Craniofacial regeneration

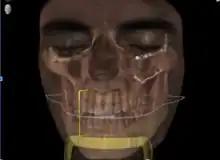
Same patient as above. Follow up image 6 months post reconstructive surgery. Titanium screws and plates were inserted to help hold bones in place.

Treacher Collins syndrome is a rare autosomal dominant condition. Symptoms usually include downward-slanting palpebral fissures and hypoplasia of the zygomatic arches. Patients can also suffer from hypoplasia of the mandible, cleft palate, lower eyelid coloboma, microtia, atresia of the ear canal, and hearing loss. Treatments can include reconstructive surgeries of the eye, ear and zygomatic arch, orthodontics and hearing aids.